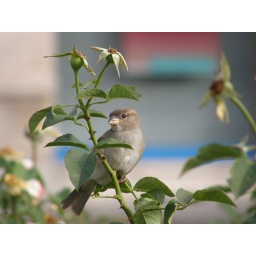
Sparrow female in a rose plant